Tetsuta Nagashima

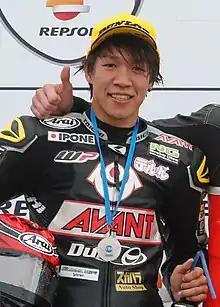
Nagashima in 2016

is a Japanese motorcycle racer. He was the All Japan GP-Mono champion in 2011.